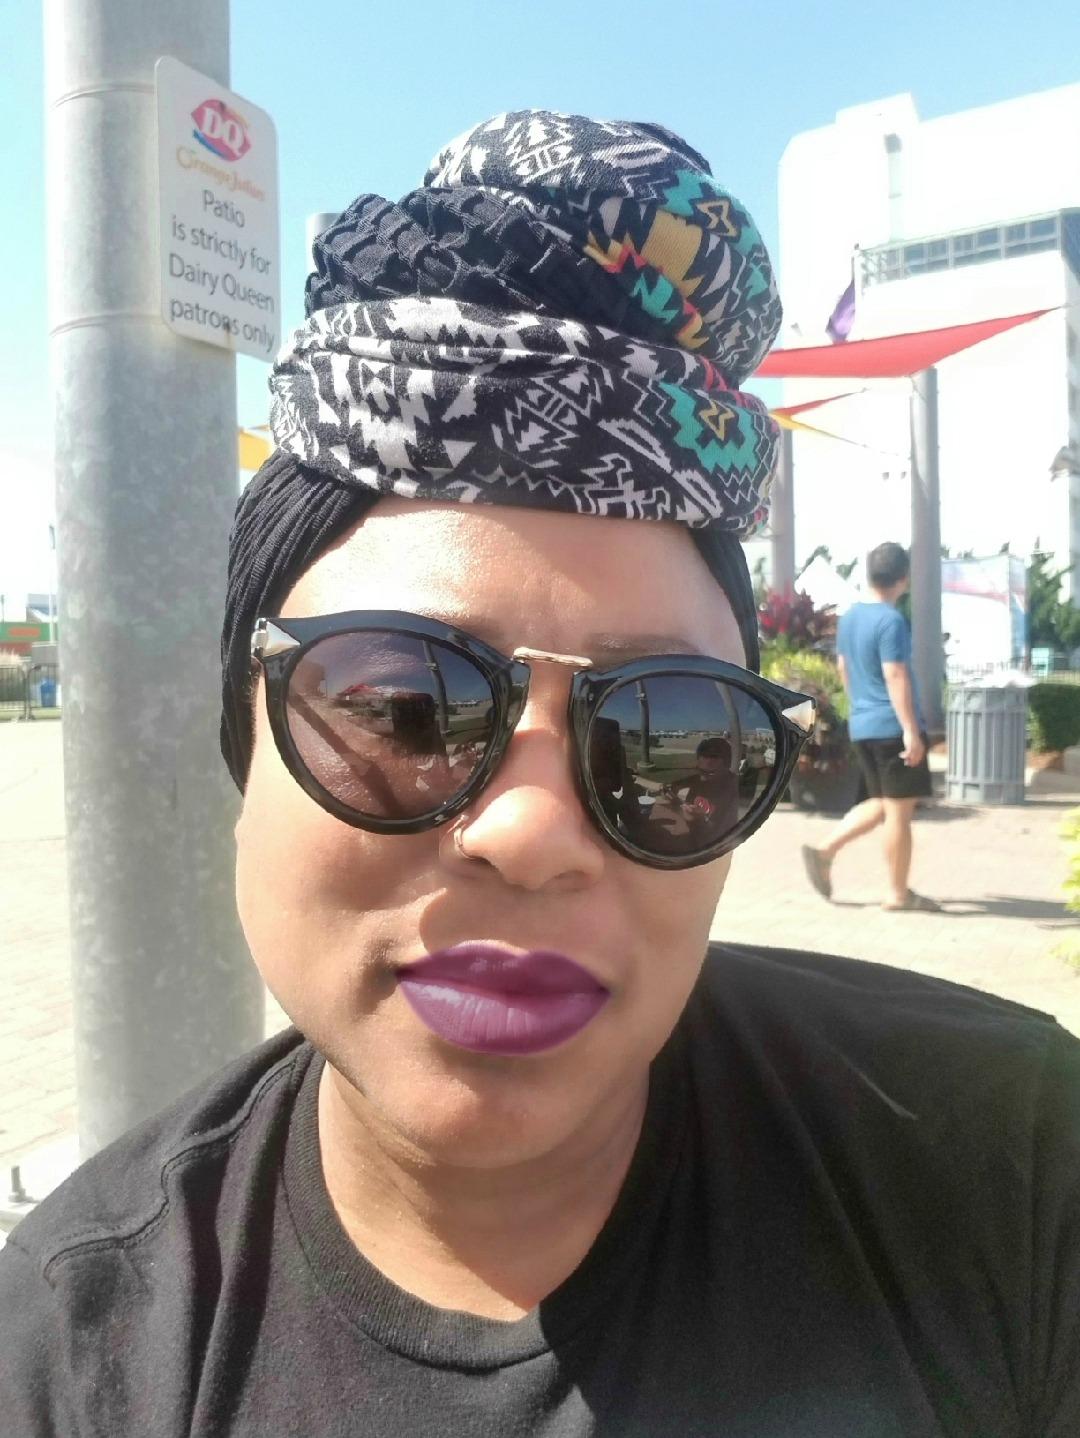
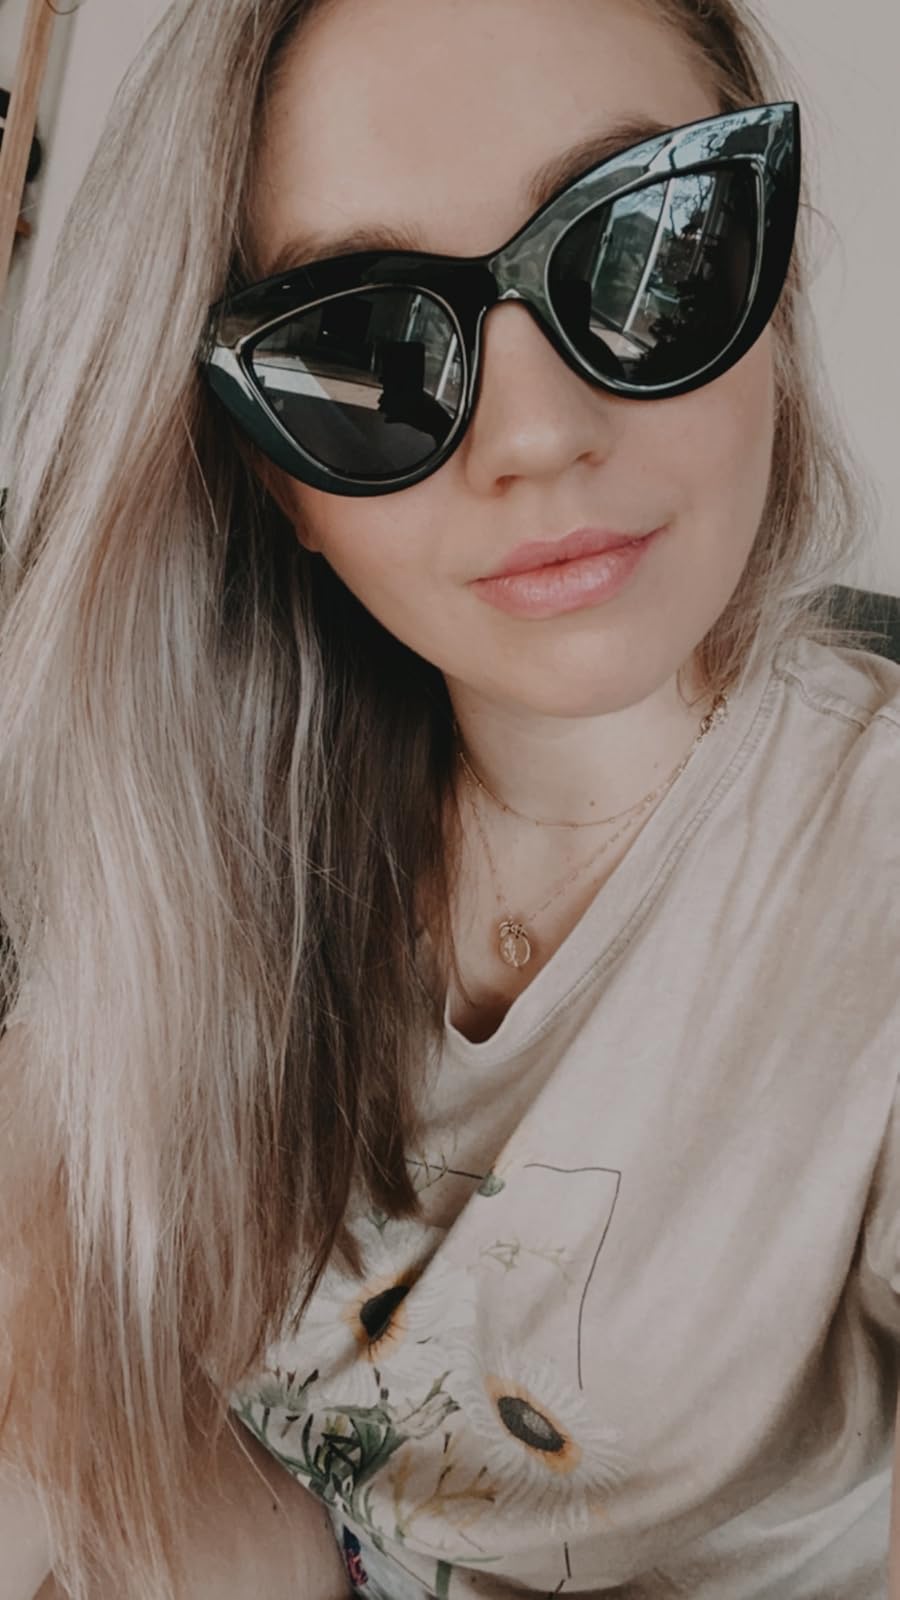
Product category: accessories_sunglasses
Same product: no